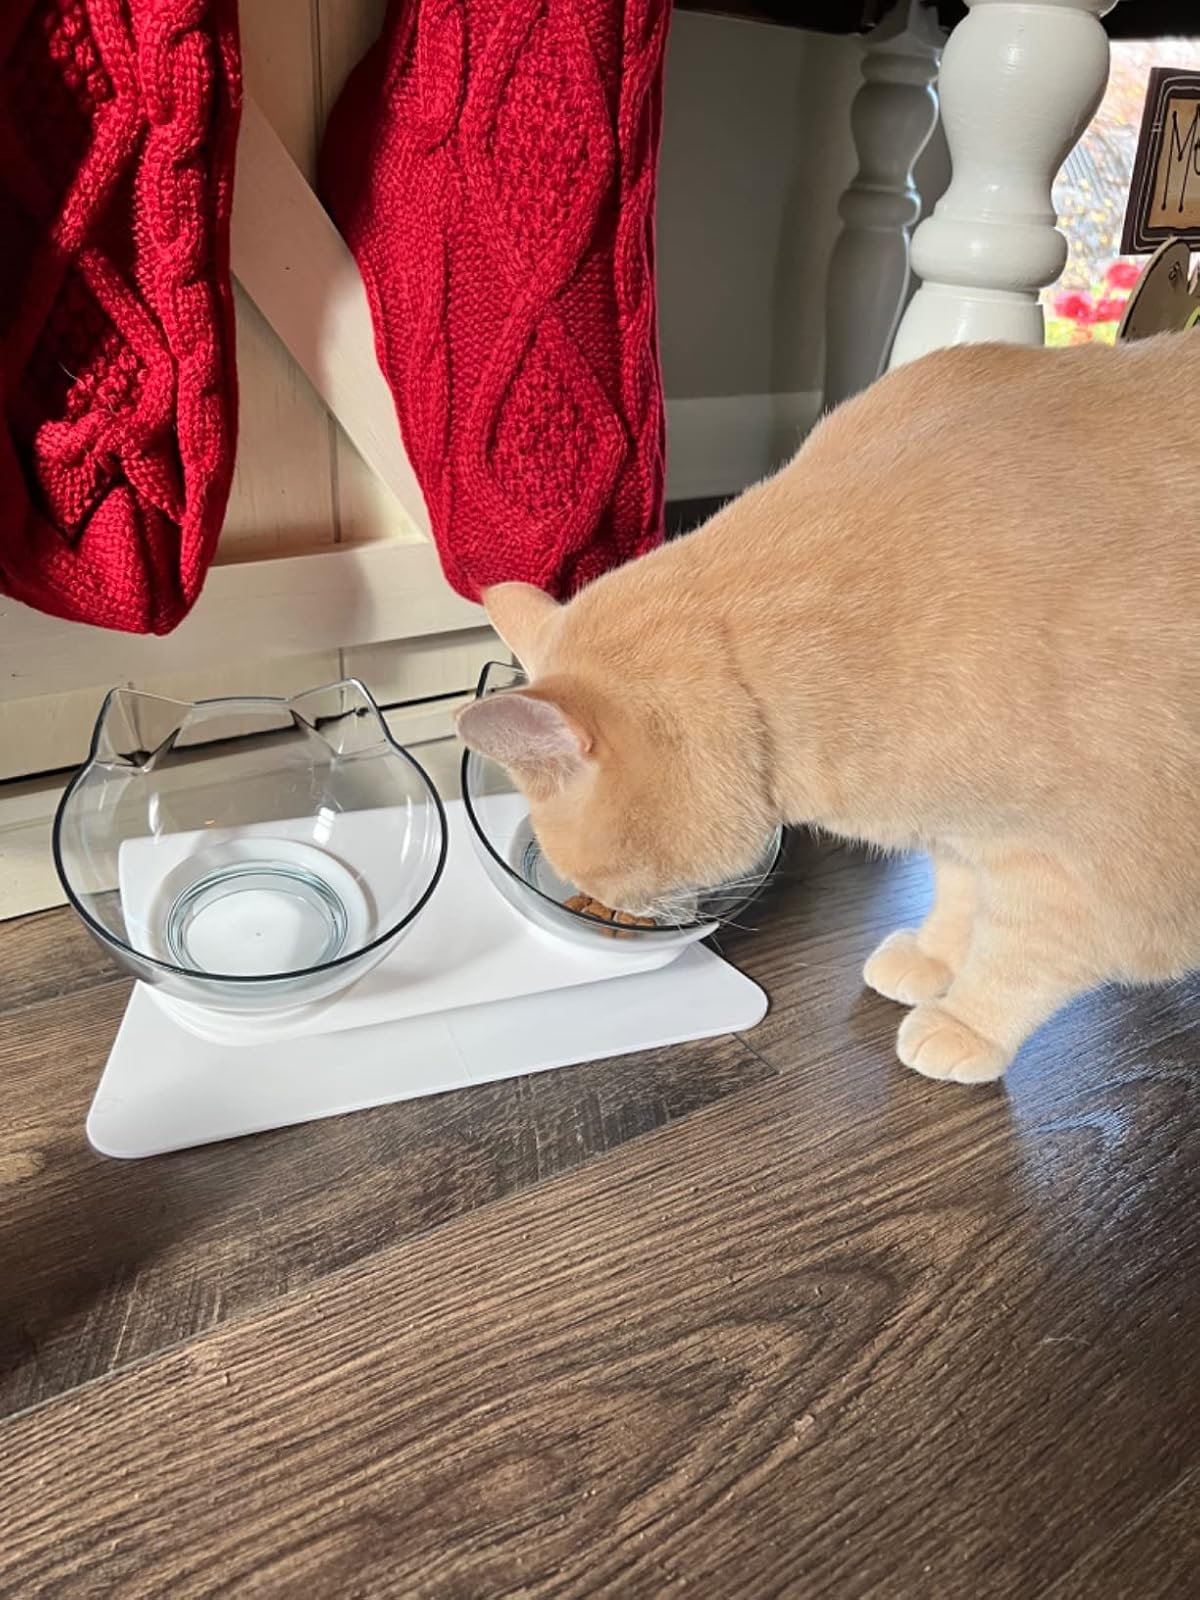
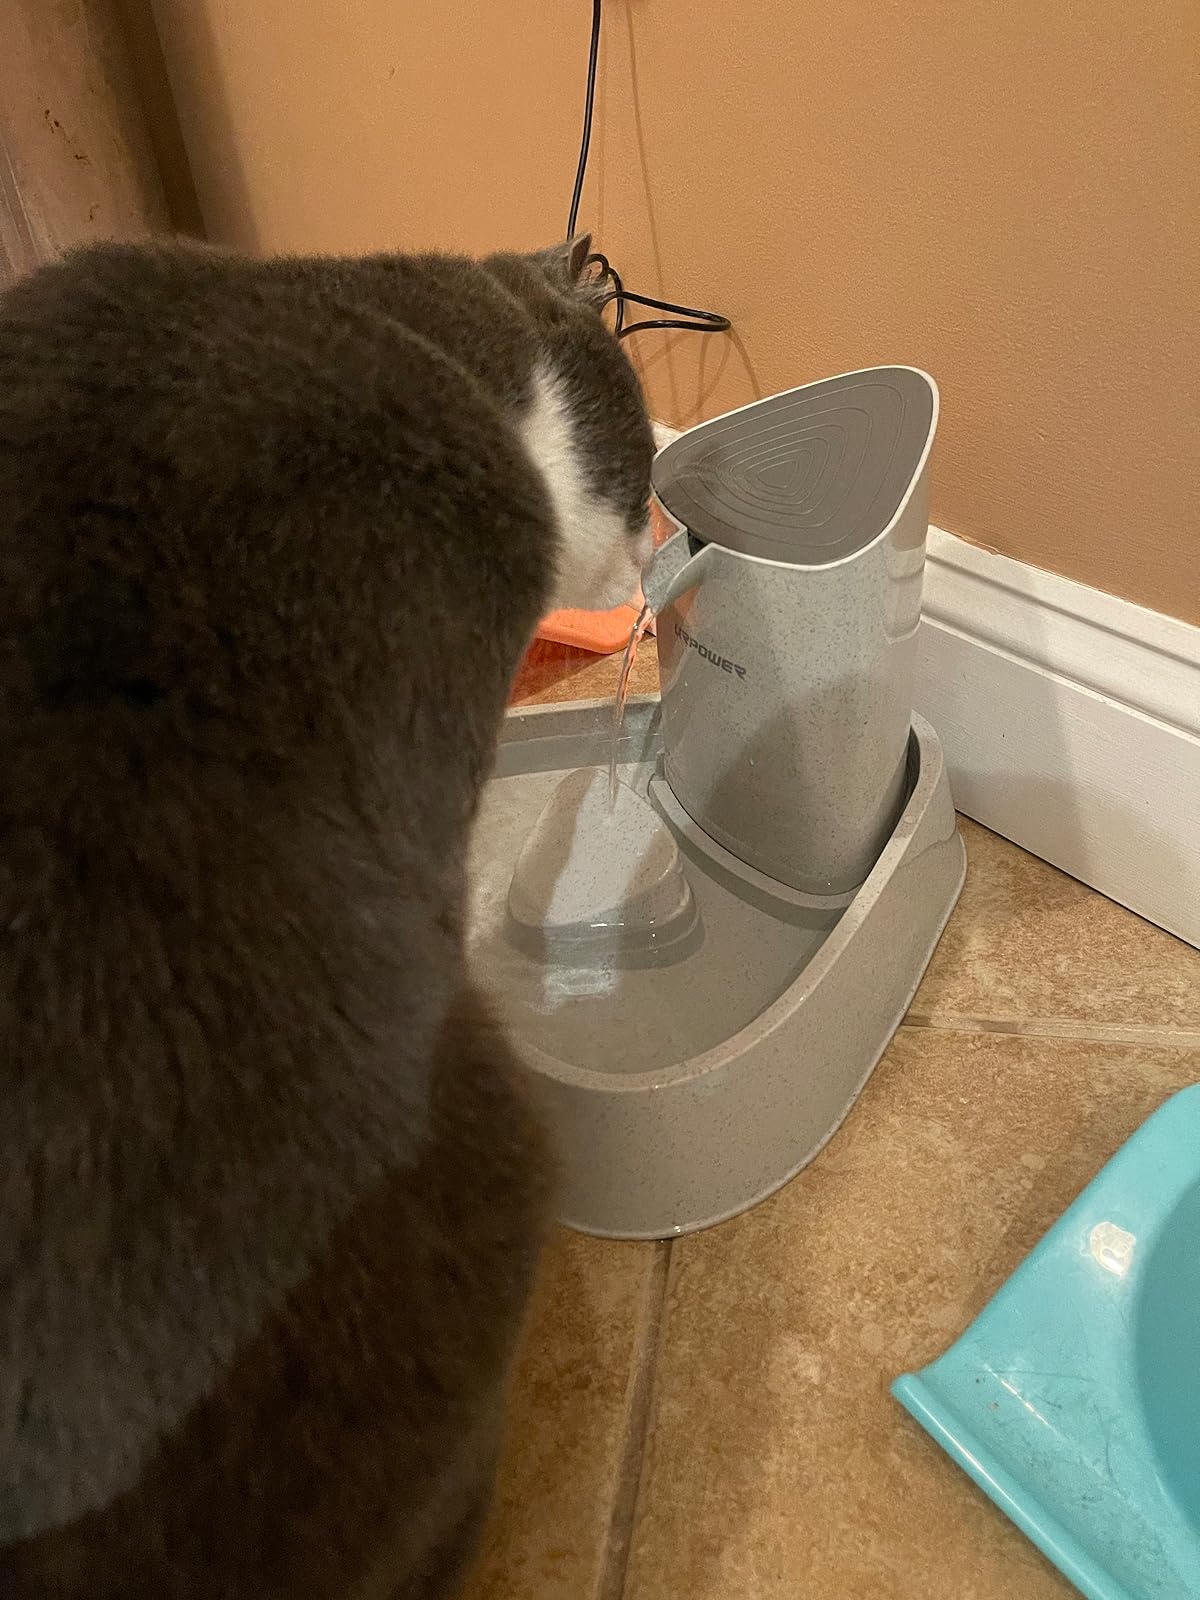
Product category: items_bowl
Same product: no